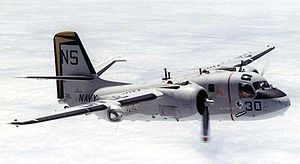
Grumman S-2 Tracker
S-2E Tracker
Grumman S-2 Tracker er et amerikansk hangarskibsbaseret antiubådsfly, som var i aktiv tjeneste fra 1954 til 1976 hos United States Navy. Flyet blev udviklet og bygget af Grumman. Der var i alt 40 varianter af flyet, som blev fremstillet i 1284 eksemplarer. Udover USA, købte 14 nationer flyet til militært brug, hvor Argentina og Brasilien i februar 2016 var de eneste som stadigvæk havde Grumman S-2 i aktiv tjeneste.